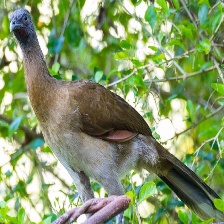
Species: GREY HEADED CHACHALACA
Scientific name: ORTALIS CINEREICEPS